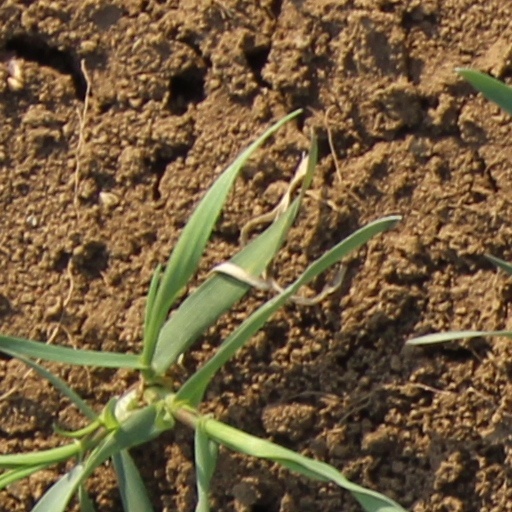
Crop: wheat